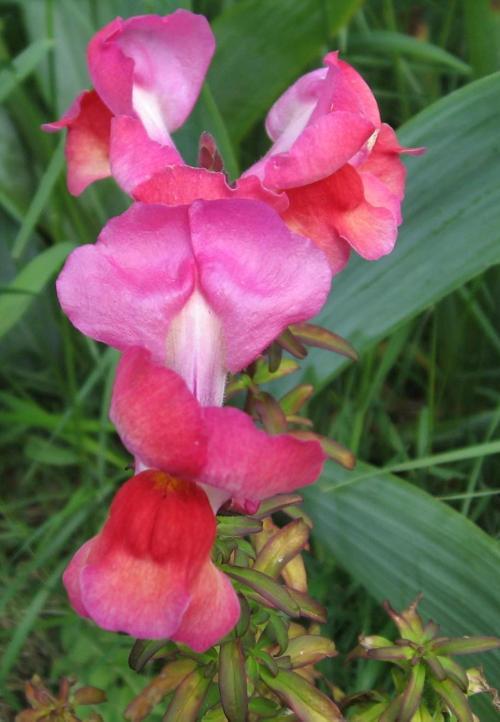
Label: snapdragon